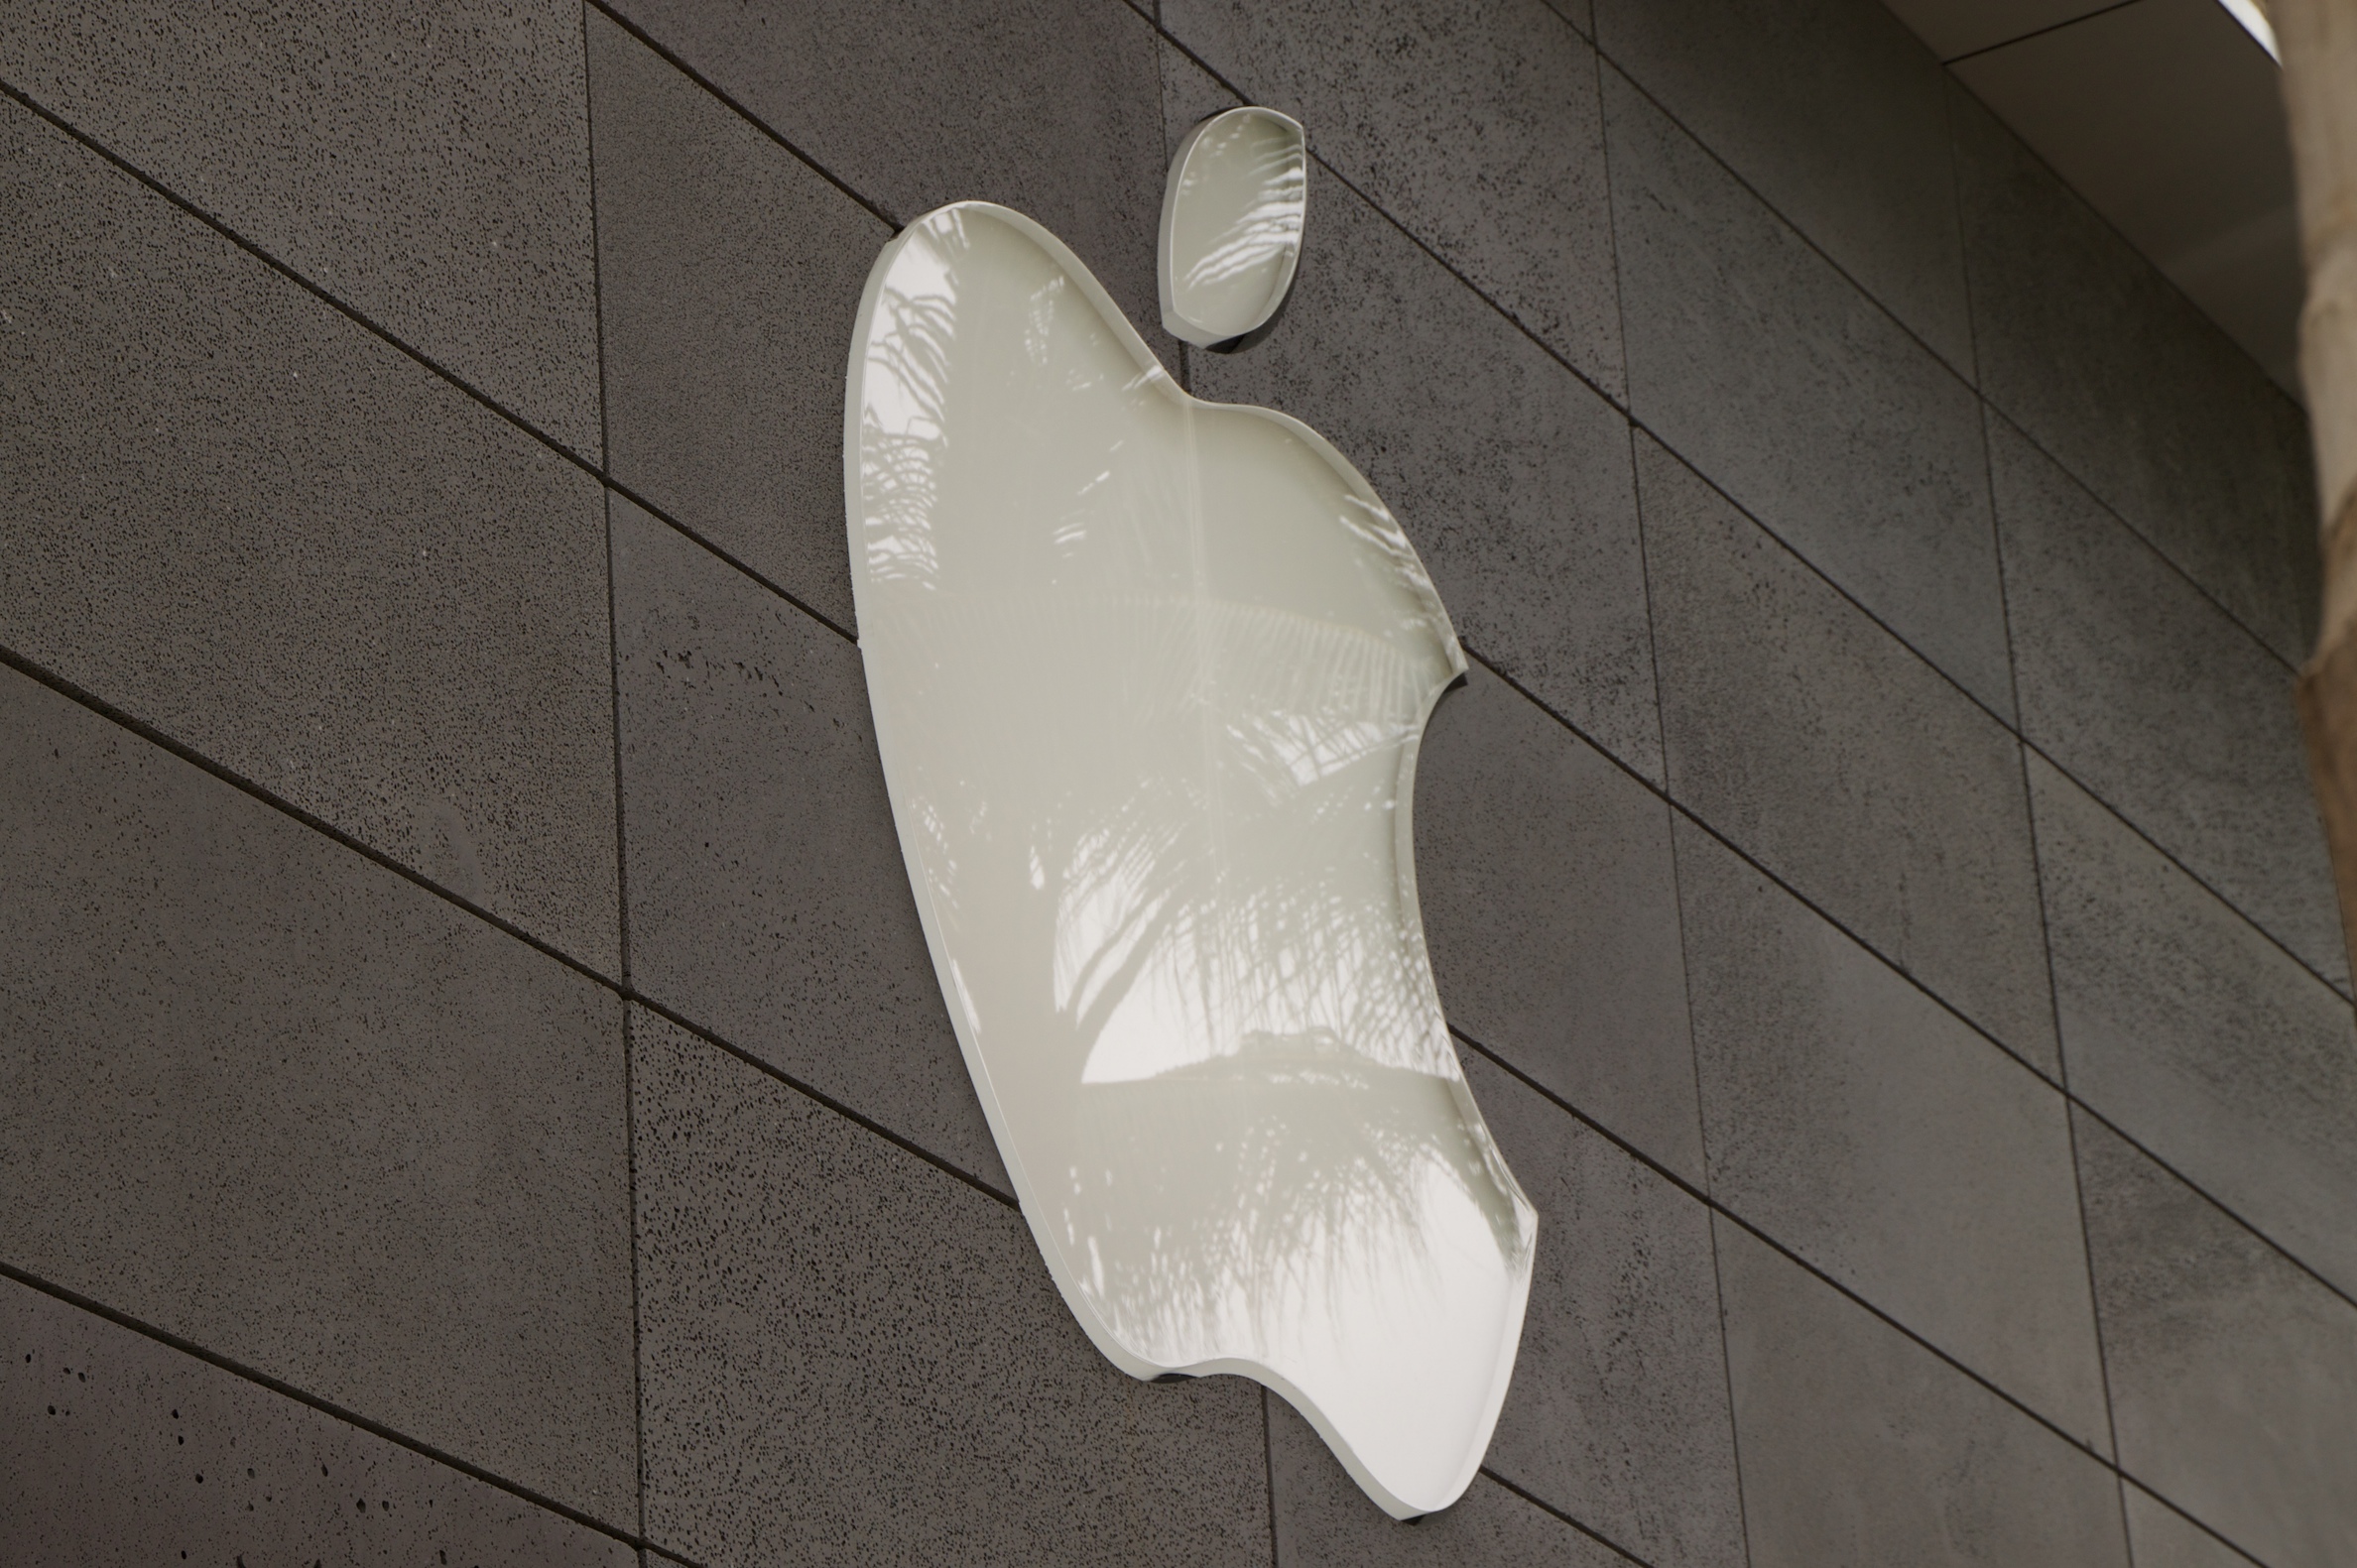
wing, light, white, wall, lighting, sculpture, light fixture, shape, 18270mm, edmedia09